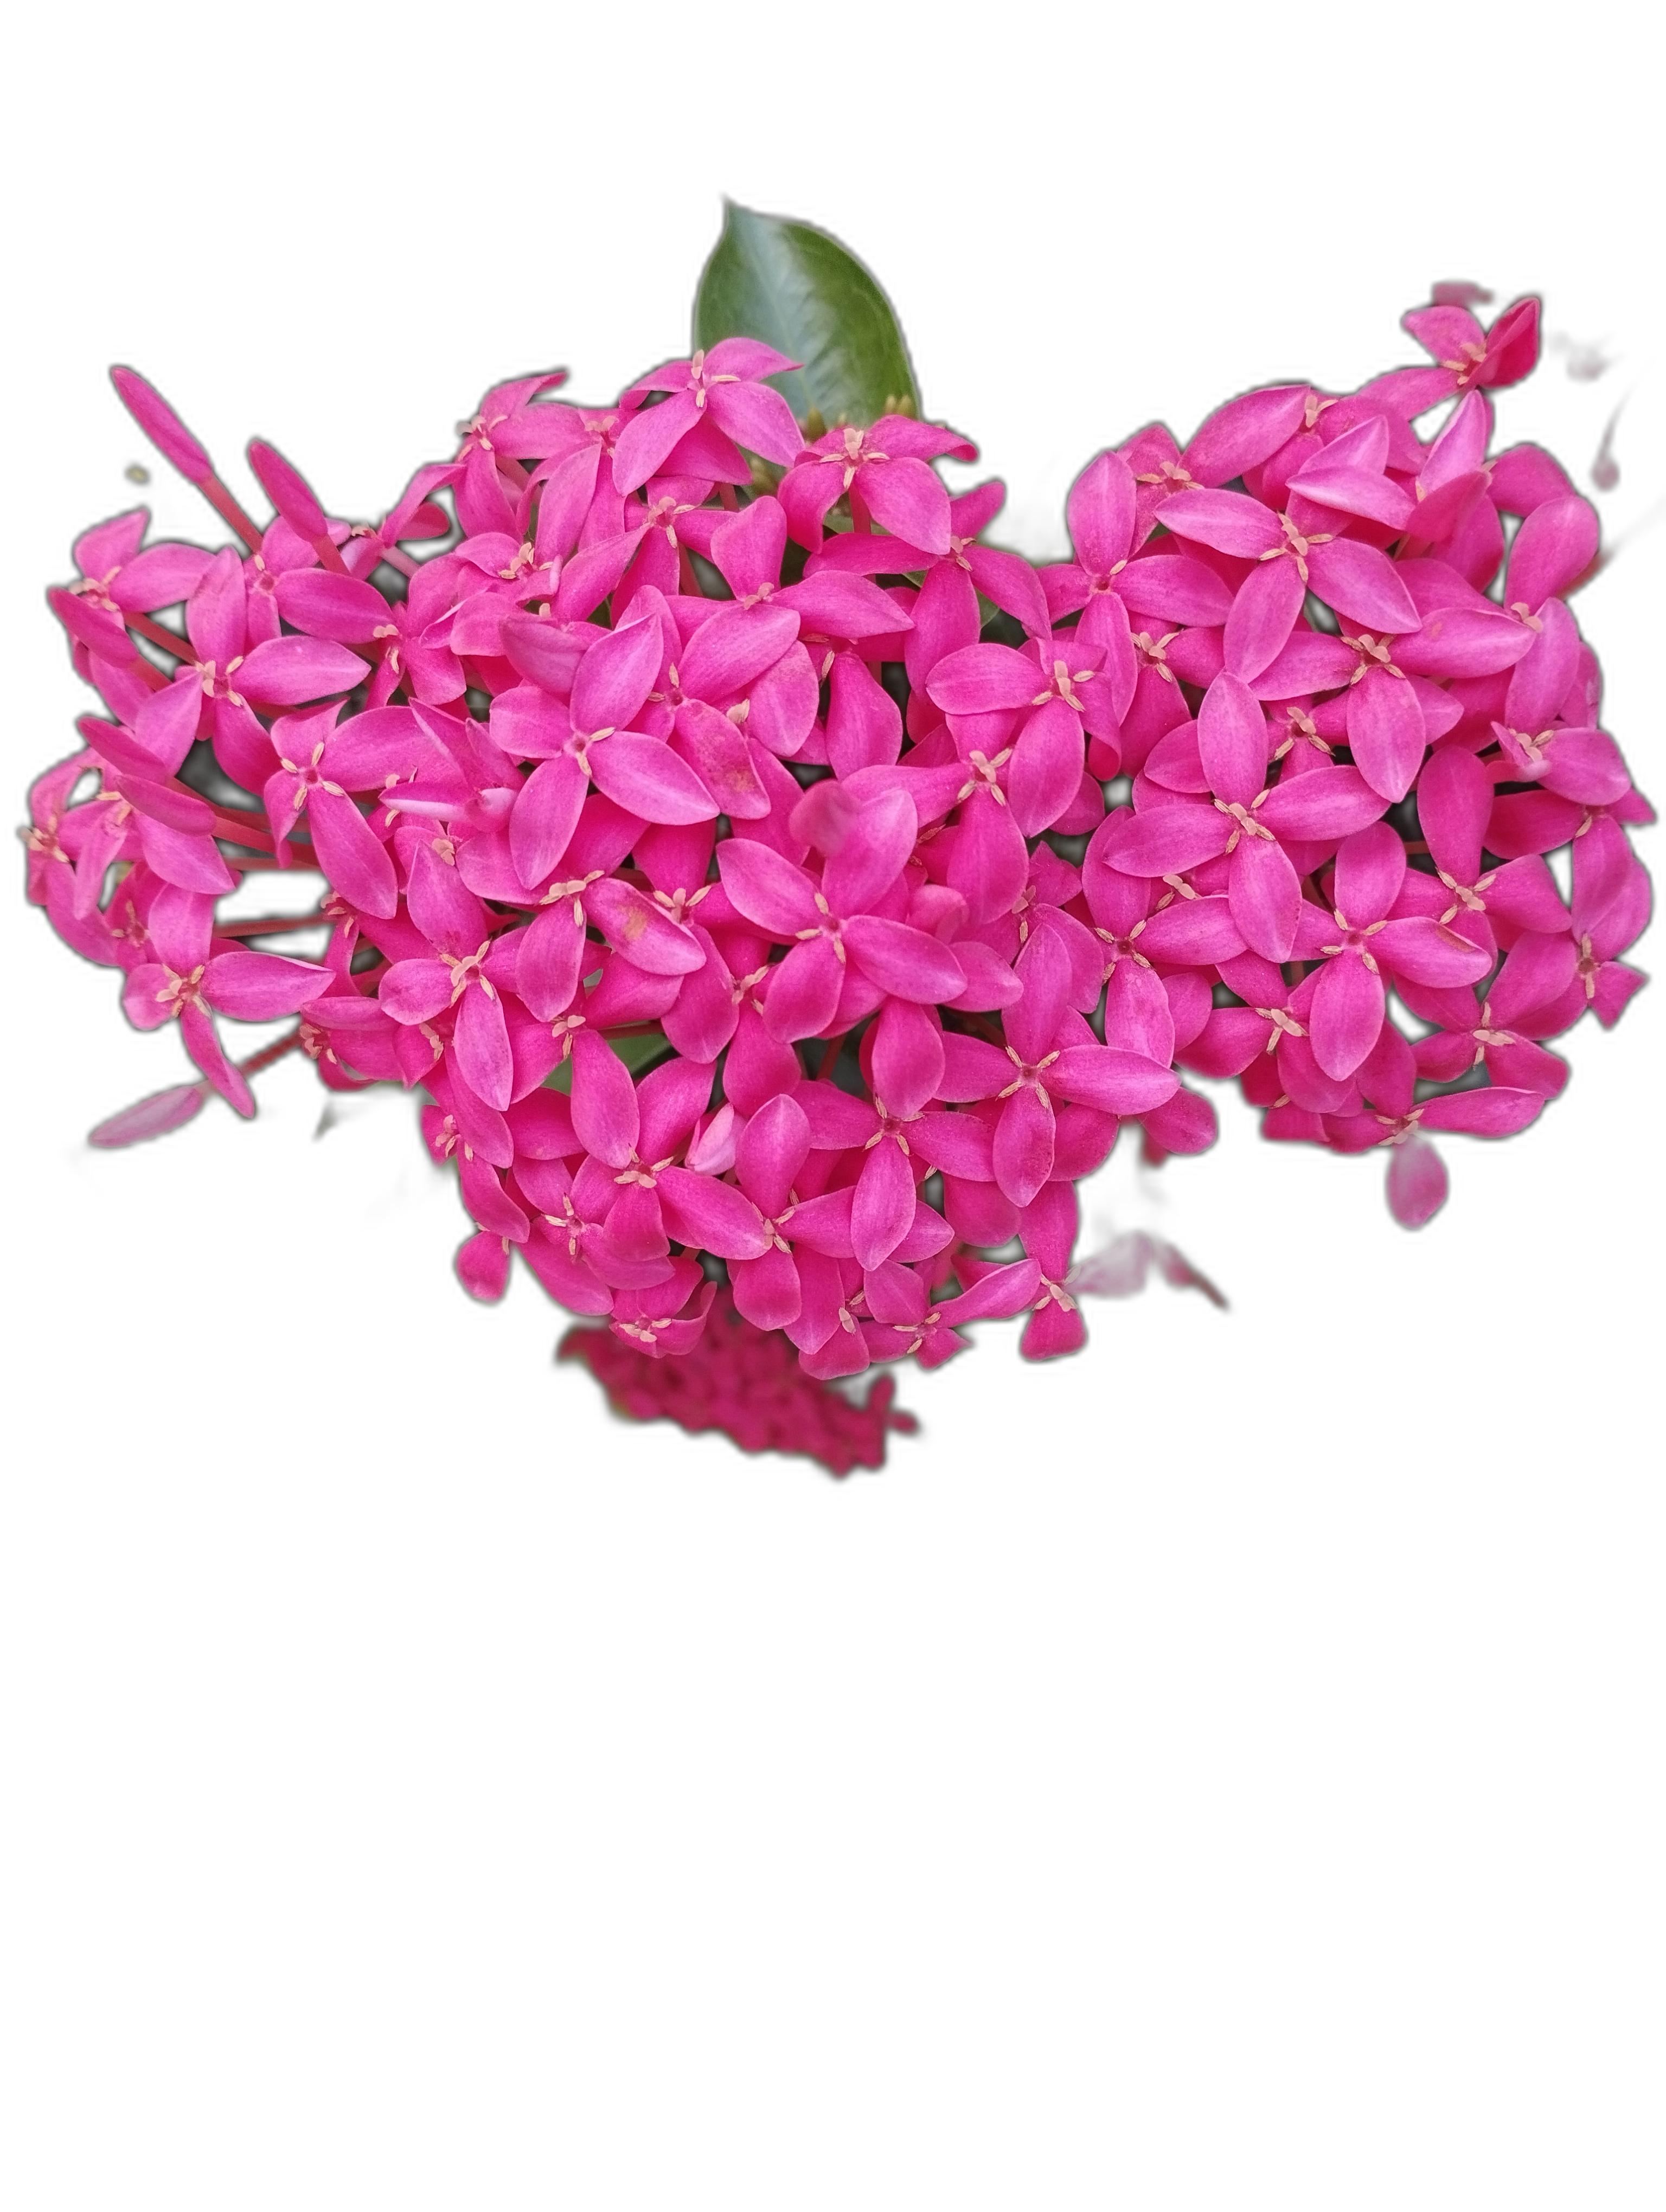
Label: Jungle geranium